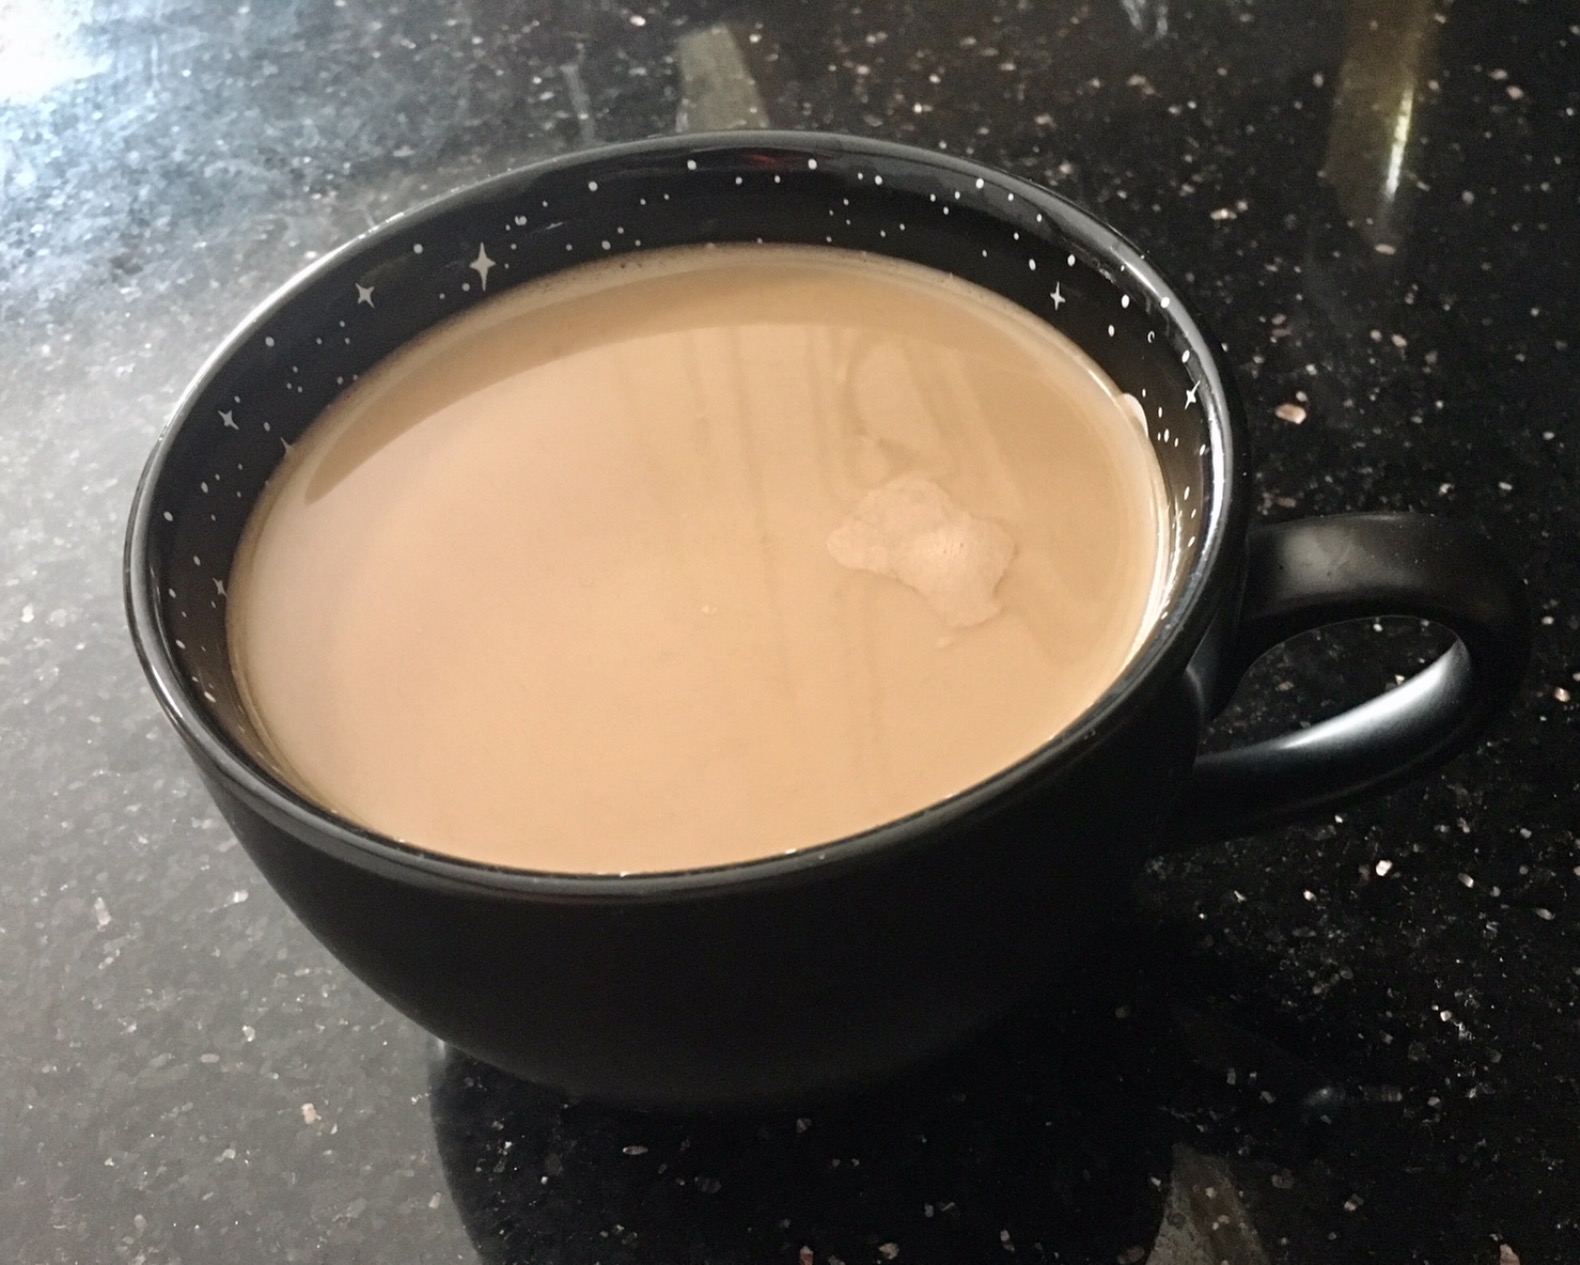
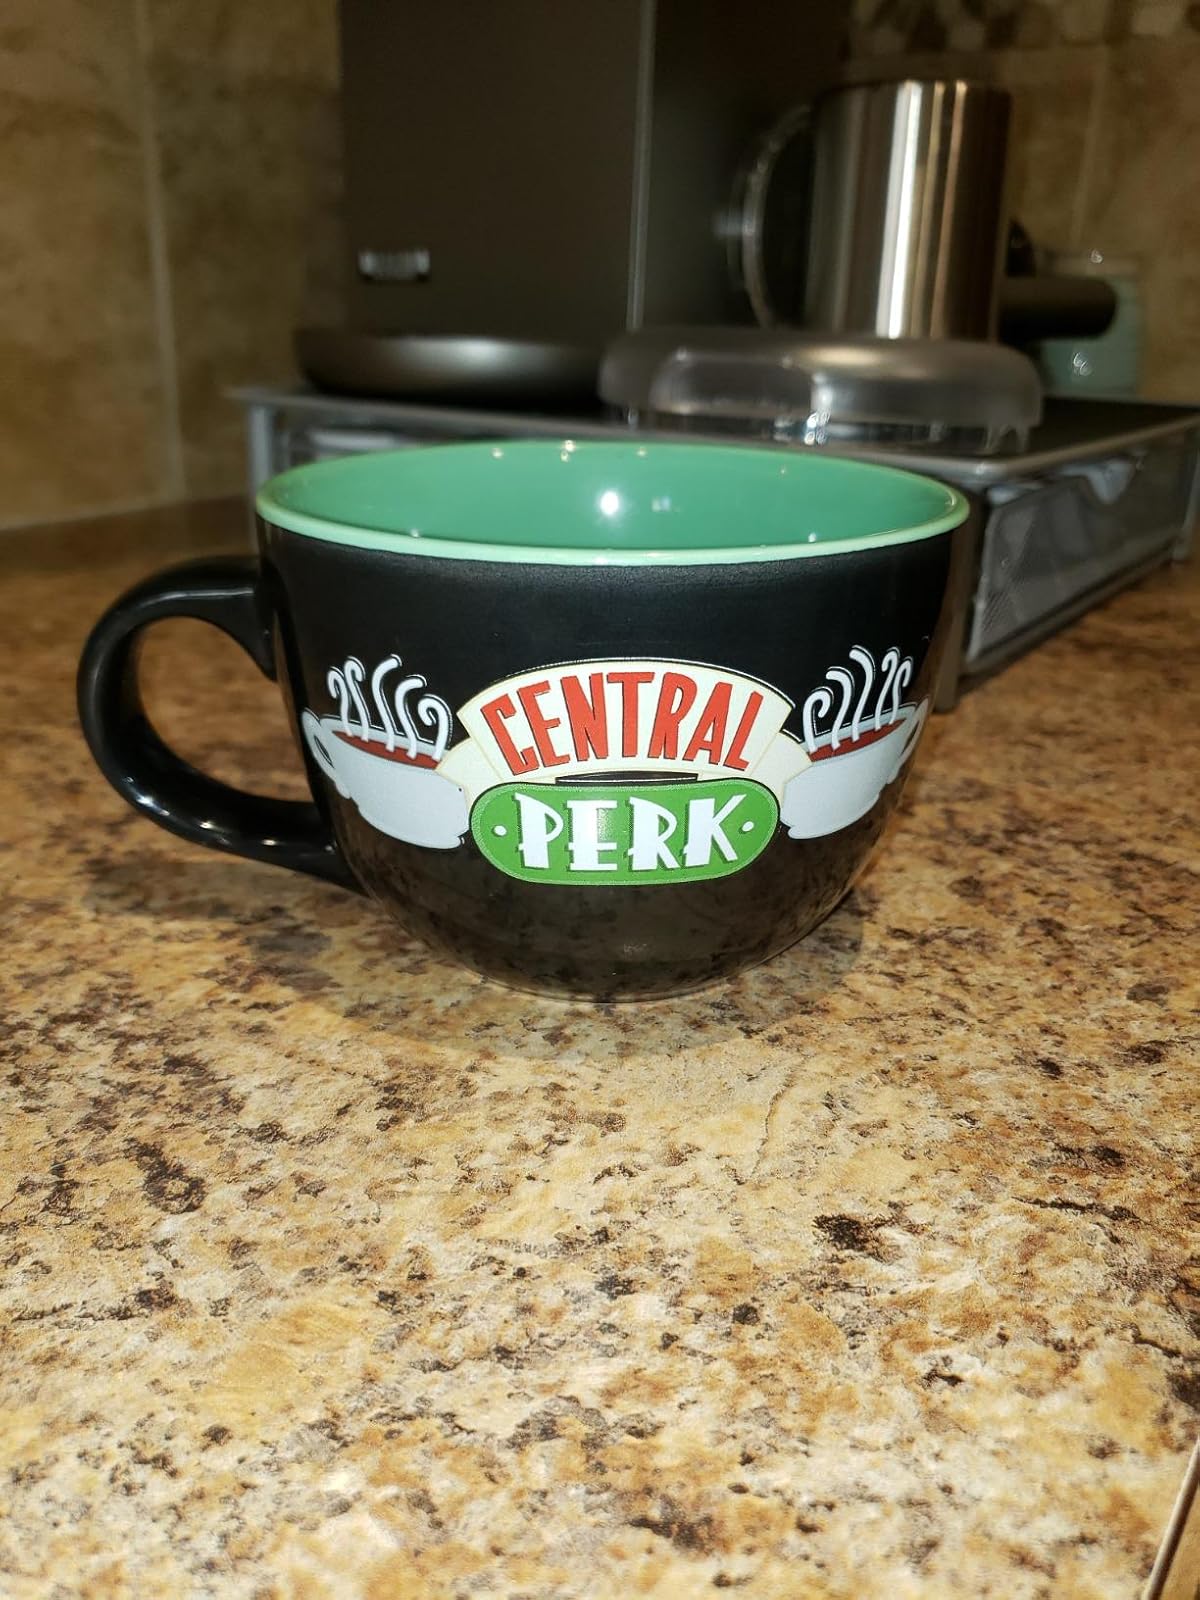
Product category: items_mug
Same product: no